Dendrobium wassellii

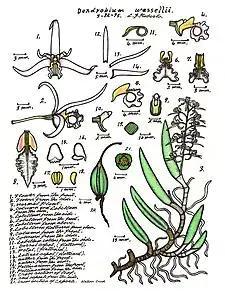
Illustration by Lewis Roberts

"Dendrobium wassellii" was first formally described in 1963 by Stanley Thatcher Blake and the description was published in "Proceedings of the Royal Society of Queensland". The specific epithet ("wassellii") honours Joseph Leathom Wassell who collected insect and orchids on Cape York and sent them to the Royal Botanic Gardens Victoria, although it was not until ten years later when they were sent to the Queensland Herbarium and formally described.